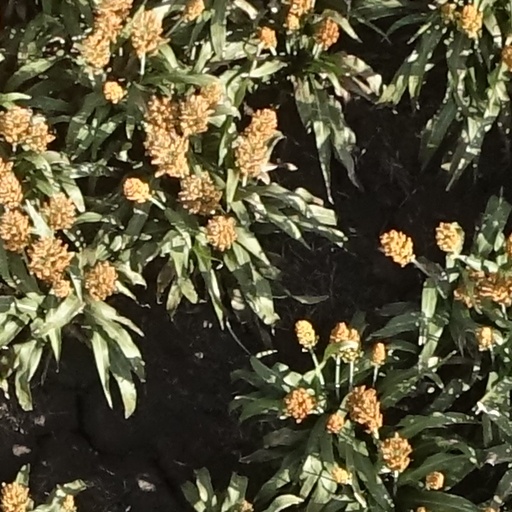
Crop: sorghum